The International Jew

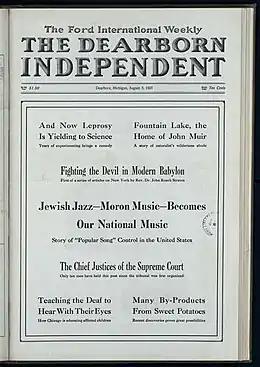
"Jewish Jazz—Moron Music—Becomes Our National Music" (Volume 3) – August 6, 1921

Following the publishing of an article in the "Independent" that alleged Jewish control of New York banks that were holding Texas cotton farmers hostage financially, San Francisco lawyer and Jewish farm cooperative organizer Aaron Sapiro sued Ford and Dearborn Publishing for libel in a $1 million lawsuit.